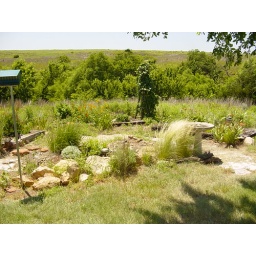
I put in three flower beds behind my house in the fall of 2004.